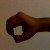
The image shows a hand gesture representing the number 0 in Indian Sign Language.